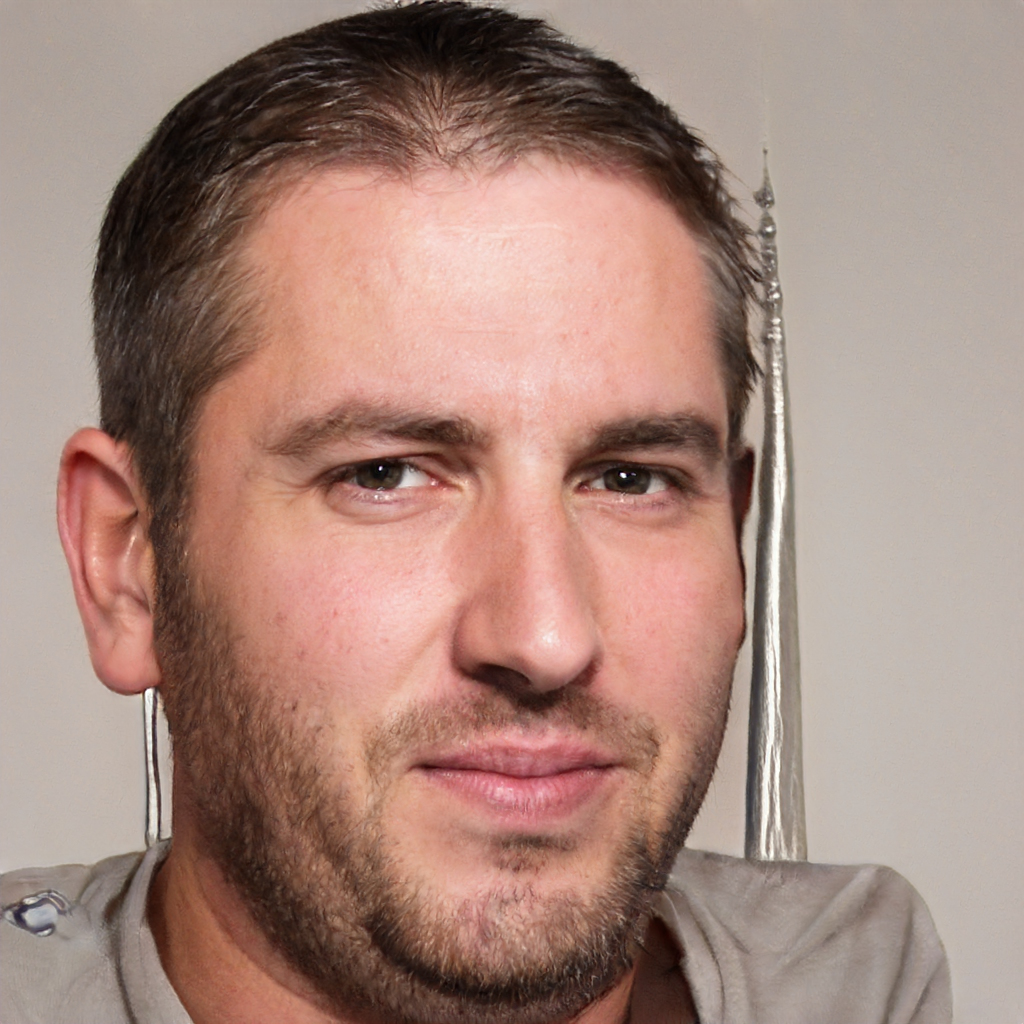
Gender: Male